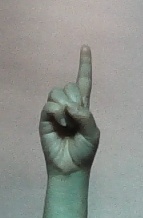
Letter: bb